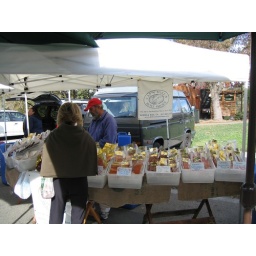
Cap'n Mike brings in smoked fish from the coast